Politician

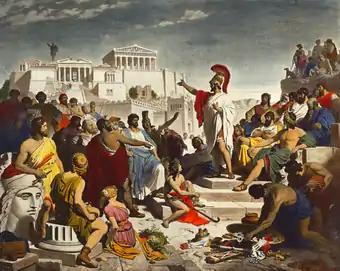
Nineteenth-century painting by Philipp Foltz depicting the Athenian politician Pericles delivering his famous funeral oration in front of the Assembly.

Politicians are people who participate in policy-making, in a multifaceted variety of positions of responsibility both domestically and internationally.